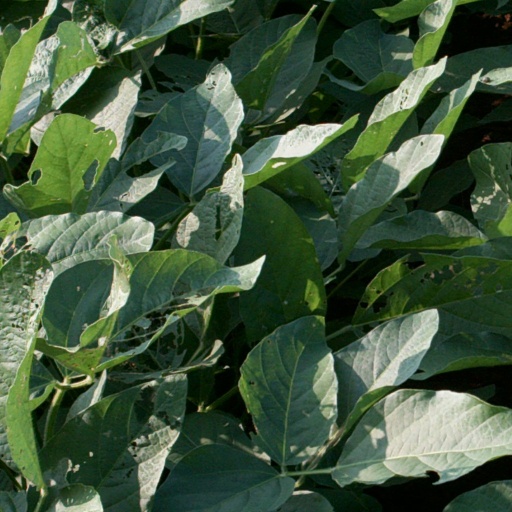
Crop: soybean